James Callaghan

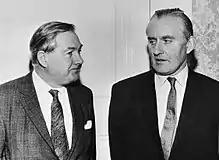
Callaghan in 1970 (left), with Prime Minister of Northern Ireland James Chichester-Clark

The Labour Party won the overdue general election in a landslide victory on 26 July 1945, bringing Clement Attlee to power, in charge of the first-ever majority Labour government. Callaghan won his Cardiff South seat at the 1945 general election (and would hold a Cardiff-area seat continuously until his retirement in 1987). He defeated the sitting Conservative MP, Sir Arthur Evans, by 17,489 votes to 11,545. He campaigned on such issues as the rapid demobilisation of the armed forces and for a new housing construction programme. He stood on the left wing of the party, and was a vocal critic of the United States in 1945, joining 22 other rebels in voting against accepting the Anglo-American loan. Callaghan did not join the Keep Left group of left-wing Labour MPs, but he did sign a letter in 1947 with 20 other MPs from the group calling for a 'socialist foreign policy' which would create an alternative to the capitalism of the United States and the totalitarianism of the USSR.